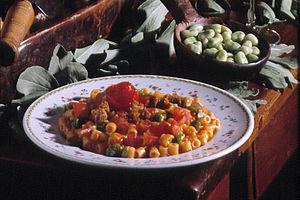
La favò est une soupe typique de la Vallée d'Aoste, originaire d'Aymavilles et en particulier du hameau d'Ozein. Chaque année, elle est célébrée au cours d'une fête populaire.
La cuisine valdôtaine est la cuisine traditionnelle de la Vallée d'Aoste, dans le Nord de l'Italie.